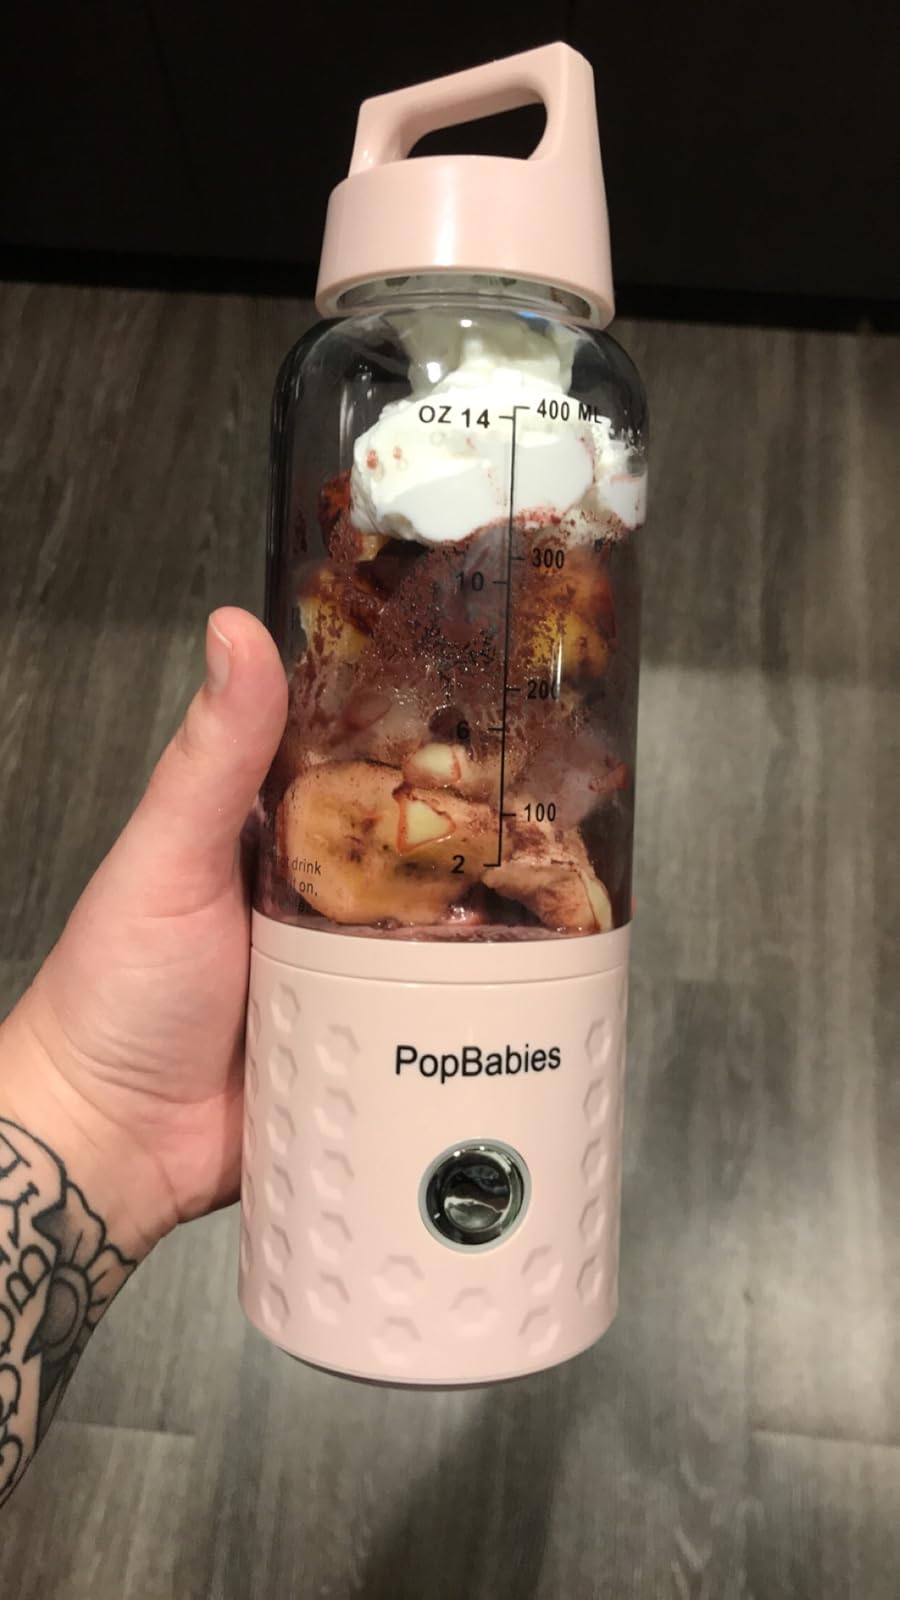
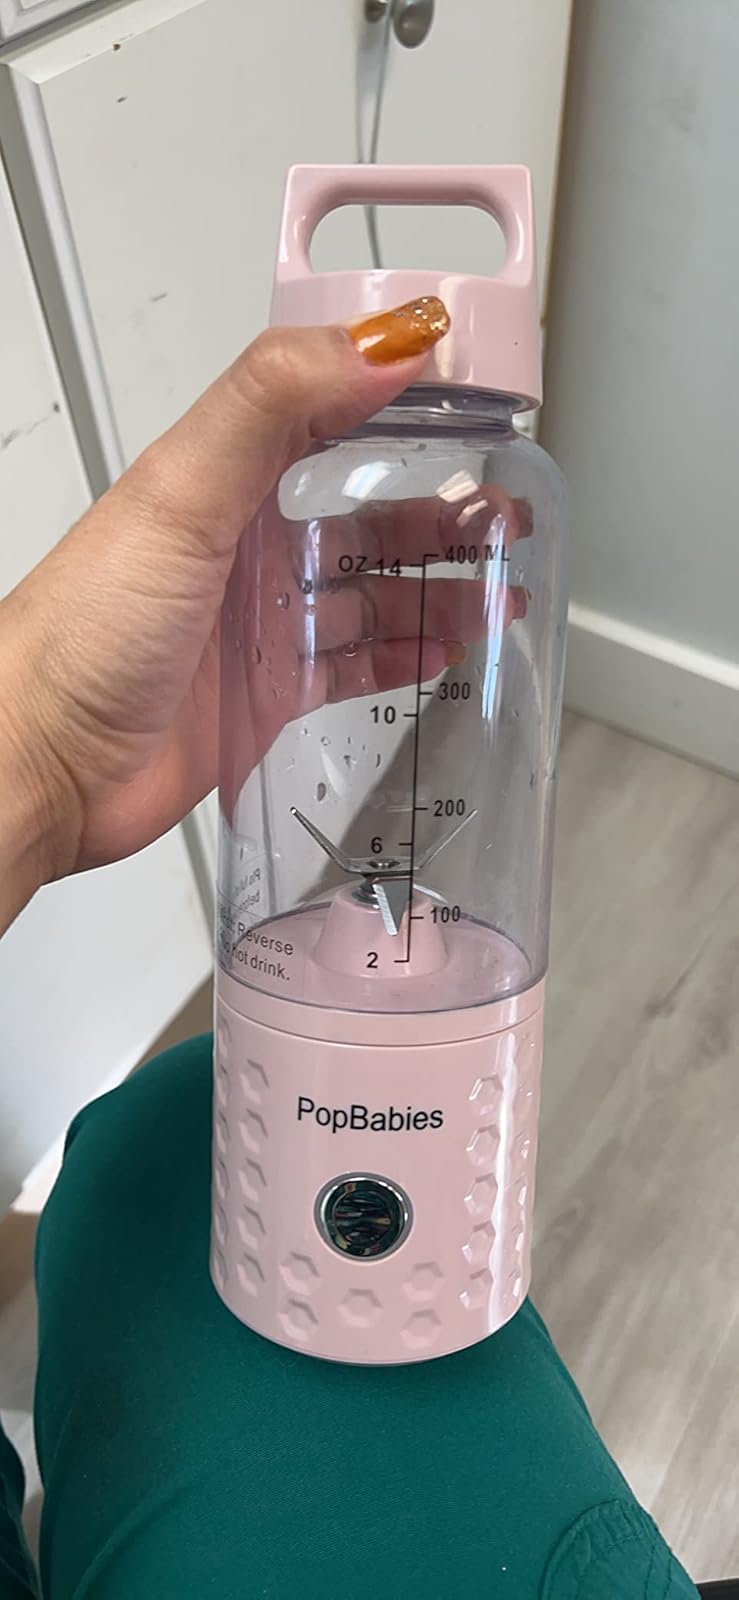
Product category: items_blender
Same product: yes